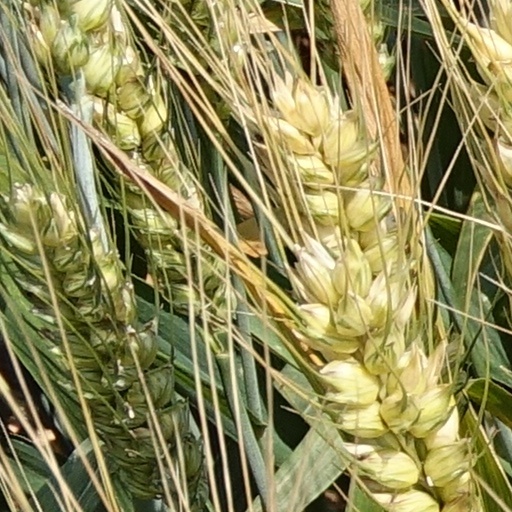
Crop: wheat